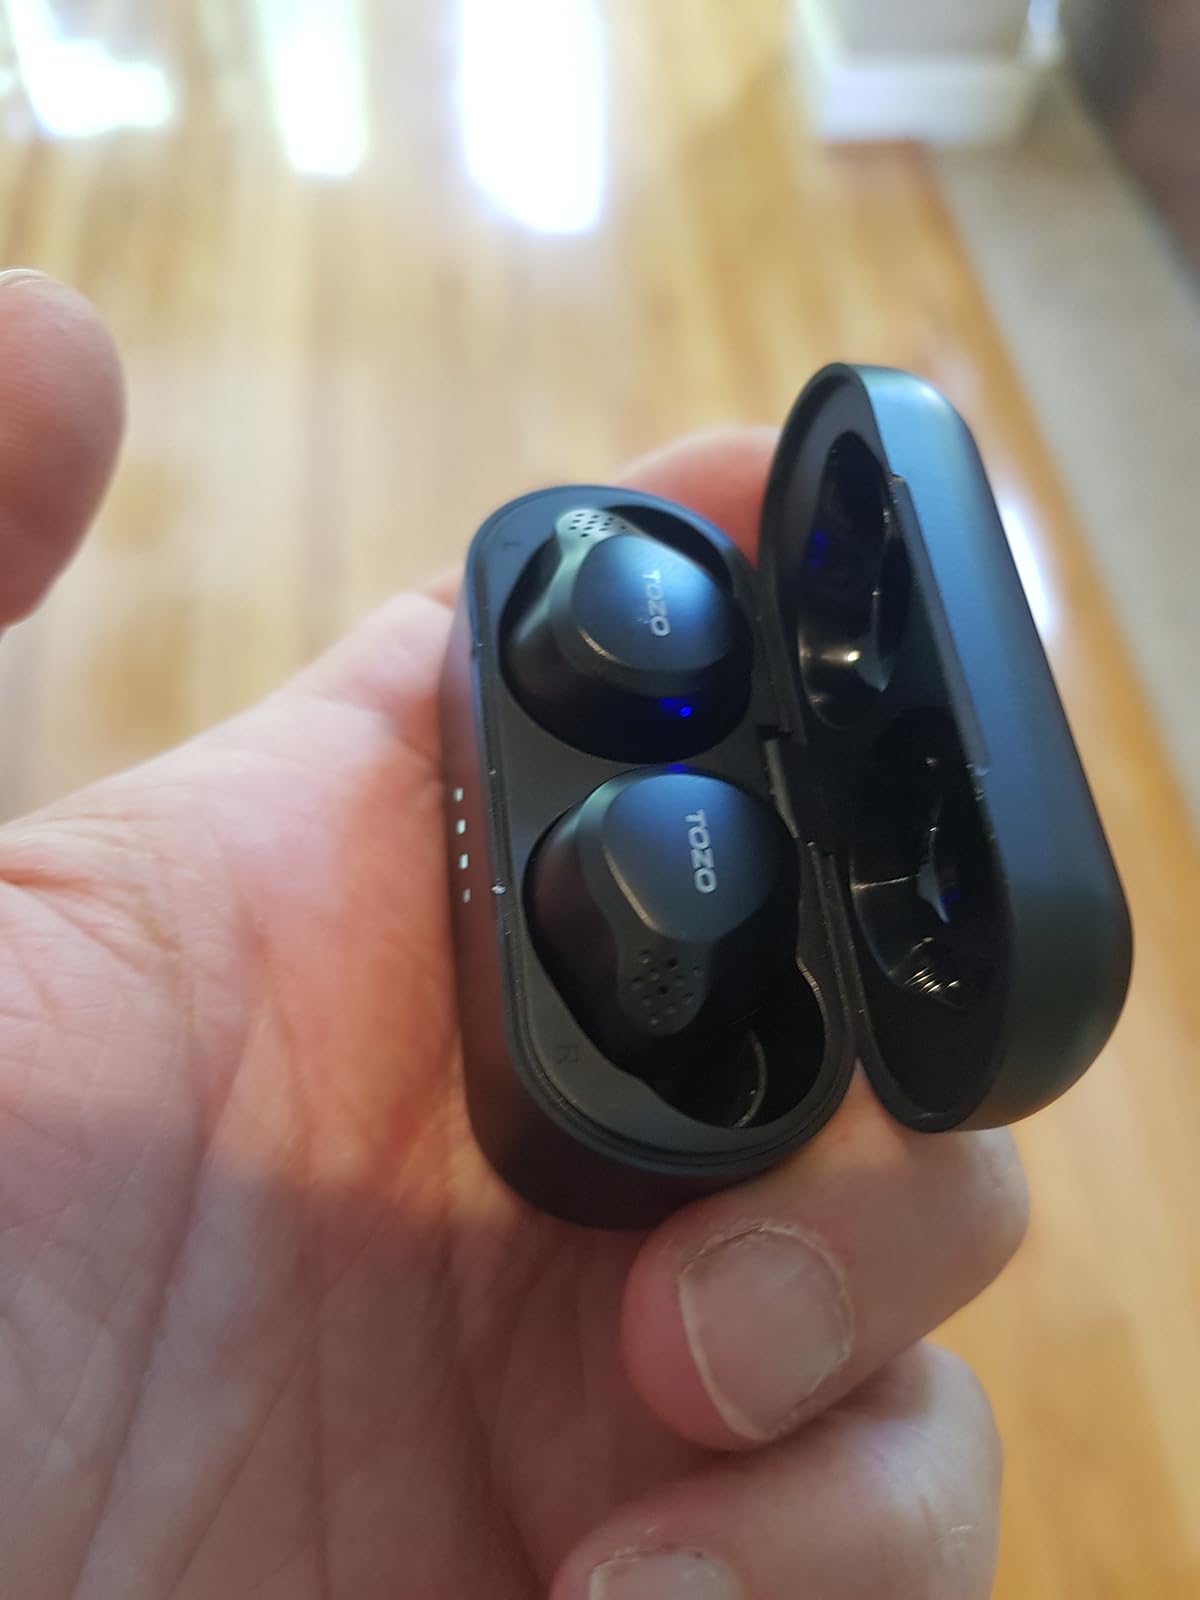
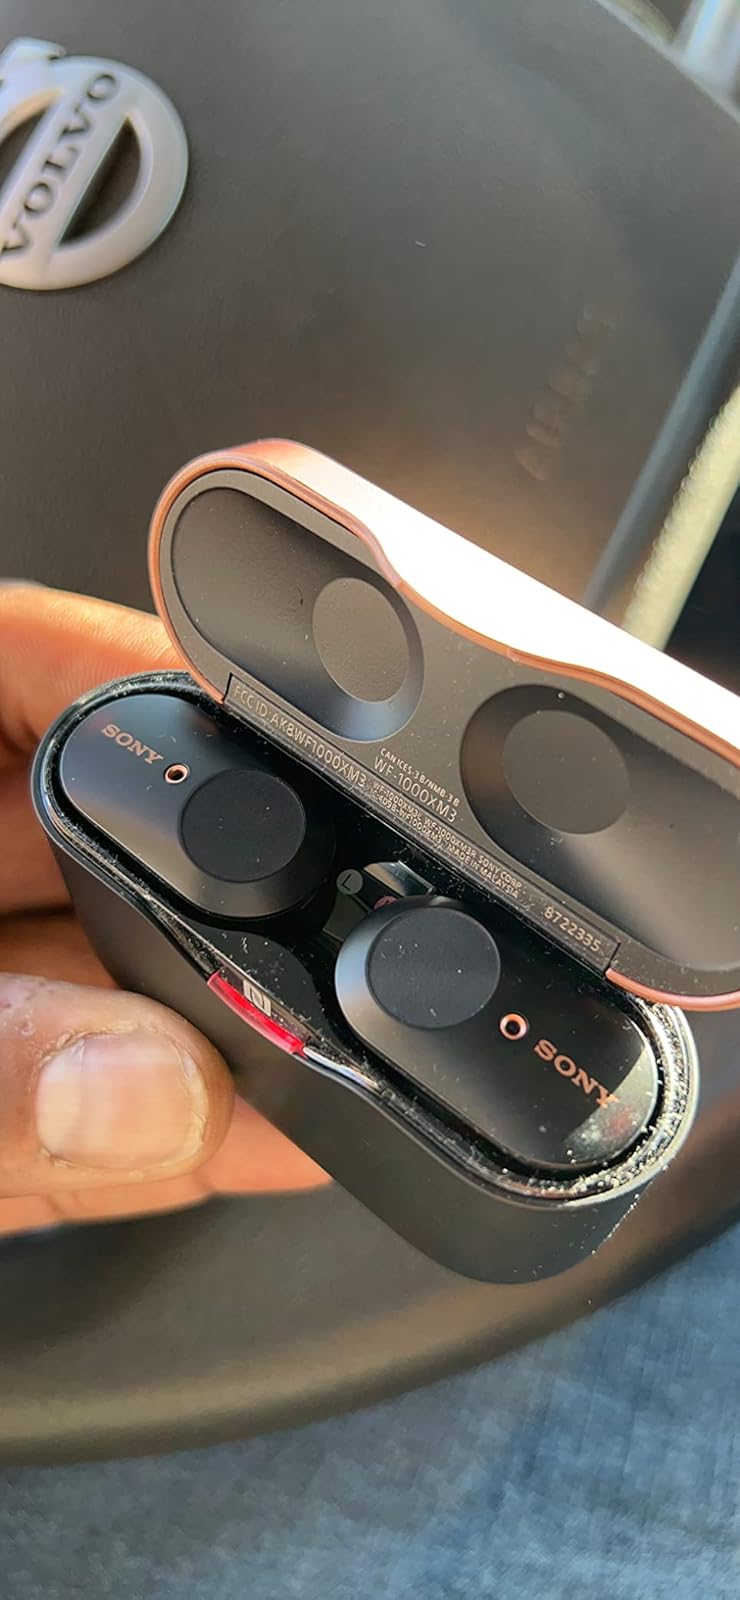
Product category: earbuds
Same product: no